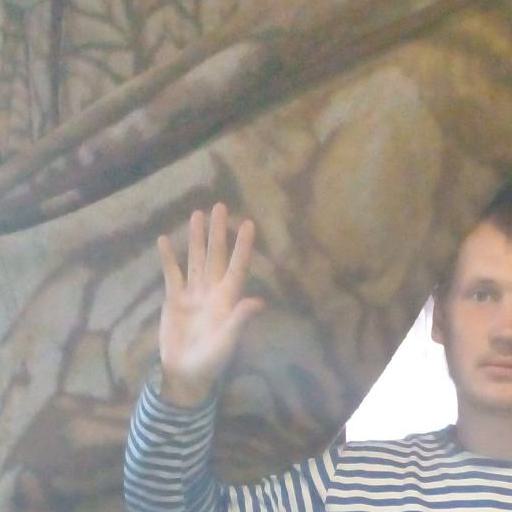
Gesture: palm